New Zealand cricket team in South Africa in 1961–62

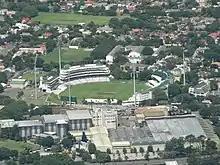
The third Test was played at Newlands Cricket Ground

The third Test was played at Newlands in Cape Town, beginning on New Year's Day. Reid won the toss for the first time in the series and New Zealand chose to bat, scoring 385 runs in their first innings, attacking the South African bowling after losing early wickets. Reid scored a "pulsating" 92 runs before Murray Chapple and Zin Harris put on 148 runs for the fifth wicket, Harris scoring his maiden Test century before being stumped for 101. Sydney Burke, making his debut for South Africa, took six wickets, including four cheap ones on the second morning of the match. Buster Farrer also made his debut for South Africa in the match.